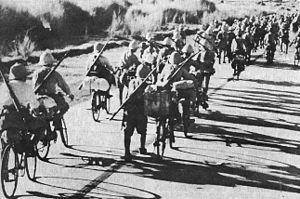
L'Armée impériale japonaise est la composante terrestre des forces armées de l'Empire du Japon de 1867 à 1945. Entre 1894 et 1945, l'Armée impériale nippone participa à deux guerres sino-japonaises, à la guerre russo-japonaise, à la colonisation de Corée, à la Première Guerre mondiale, à la constitution de l'État fantoche du Mandchoukouo et aux campagnes d'Asie et du Pacifique.
L'infanterie cycliste désigne les soldats d'infanterie qui manœuvrent sur le champ de bataille en utilisant des bicyclettes. Son apparition remonte à la fin du XIXᵉ siècle, lorsque la bicyclette devint populaire en Europe, aux États-Unis et en Australie.
La 48ᵉ division est une unité d'infanterie de l'armée impériale japonaise basée à Taïwan puis à Timor durant la Seconde Guerre mondiale. Son nom de code est Division Mer.